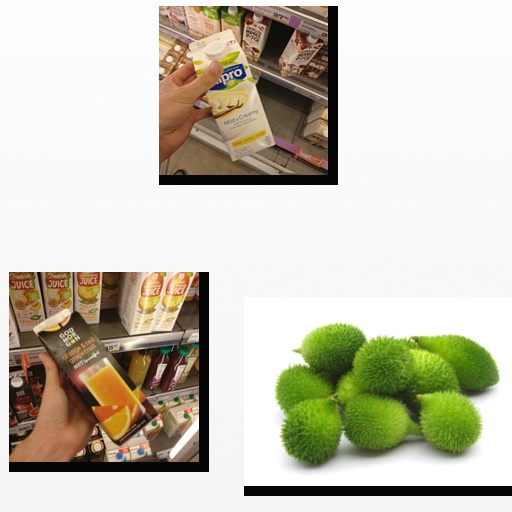
Food items: spiny_gourd, vanilla_soyghurt, orange_red_grapefruit_juice